Walter Harris Callow

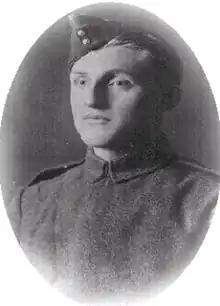

Walter Harris Callow (1896–1958) was a Canadian veteran who invented the accessibility bus for veterans returning from WW2 and others in wheelchairs (1947). He designed and managed the Walter Callow Wheelchair Bus, while he himself was blind, quadriplegic and, eventually had both legs amputated. Callow planned trips for disabled veterans, tours of the countryside, picnics, sporting events, art classes and other activities. He was born in Parrsboro, Nova Scotia and became a resident of the Camp Hill Military Hospital for twenty years.